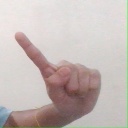
अक्षर: ए